To Have and to Hold (1951 film)

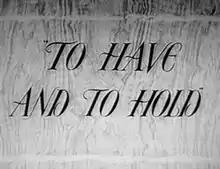

To Have and to Hold is a 1951 British second feature ('B') romantic drama film directed by Godfrey Grayson and starring Avis Scott, Patrick Barr and Robert Ayres. It was one of the few "soap opera"-type films Hammer produced, and did not fare well at the box office. Production began on June 26, 1950, shot back-to-back with Hammer's next film "The Dark Light". The screenplay was by Reginald Long based on the play by Lionel Browne. Long co-wrote the film's theme song "Midsummer Day" with music director Frank Spencer.